2010 Long Teng Cup

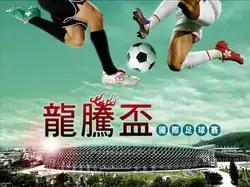

The 2010 Long Teng Cup was an international football competition held in Kaohsiung, Taiwan from 8 October 2010 to 12 October 2010.